J. Thomas Looney

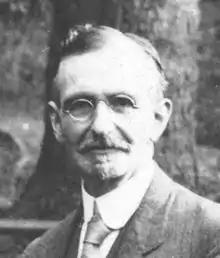
Looney at around the time he wrote "Shakespeare Identified"

John Thomas Looney (14 August 1870 – 17 January 1944) was an English school teacher who is notable for having originated the Oxfordian theory, which claims that Edward de Vere, 17th Earl of Oxford (1550–1604) was the true author of Shakespeare's plays.